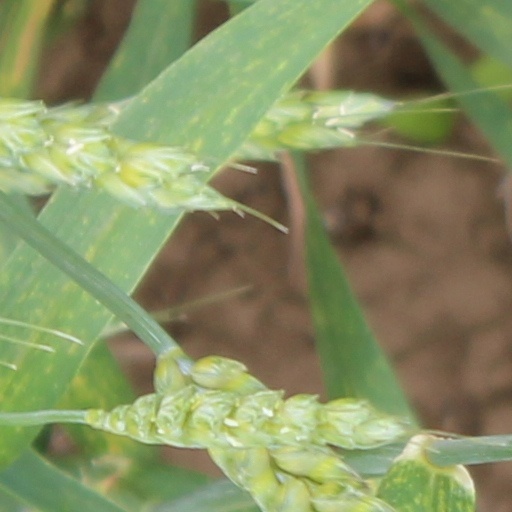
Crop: wheat